Hurricane Ida

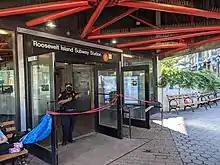
The remnants of Hurricane Ida inundated many New York City Subway tunnels, shutting down much of the Metropolitan Transportation Authority system.

In Pennsylvania, an EF2 tornado caused damage in Fort Washington, Upper Dublin Township, and Horsham Township in Montgomery County, knocking down trees and power lines and tearing the roof off of the Upper Dublin Police Department. A woman was killed in Upper Dublin Township when the tornado blew a tree down onto her house. An EF1 tornado struck Buckingham Township in Bucks County, an EF1 tornado hit Upper Makefield Township in Bucks County, and an EF2 tornado touched down in Oxford in Chester County as well.